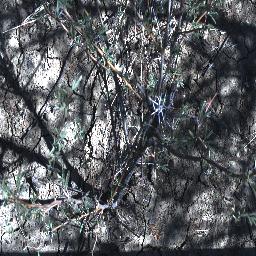
Label: prickly_acacia